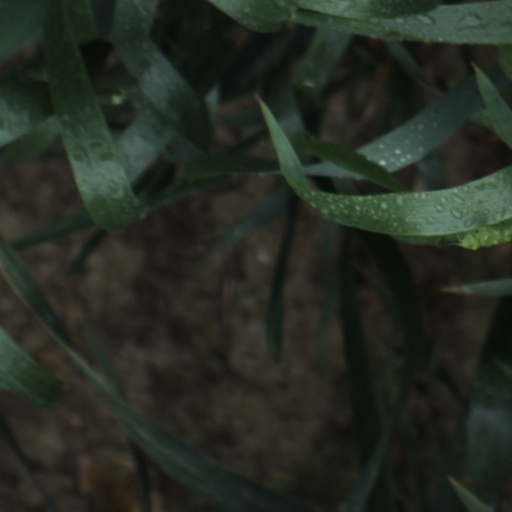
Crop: wheat